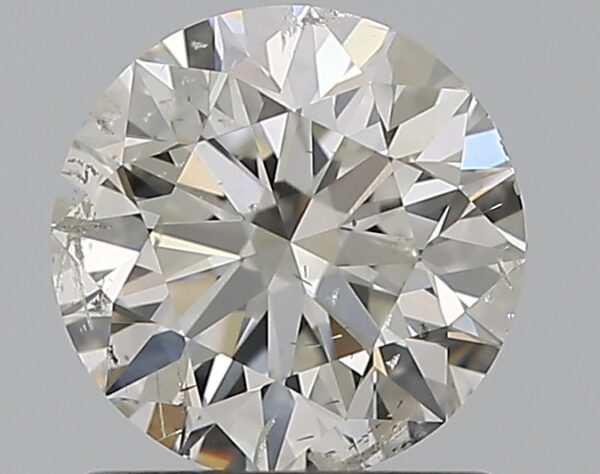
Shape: round
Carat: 1.02
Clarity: SI2
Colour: G
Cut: EX
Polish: EX
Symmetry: EX
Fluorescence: N
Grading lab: HRD
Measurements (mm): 6.42 x 6.43 x 4.01